OTE Pathfinder

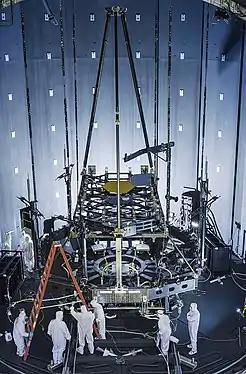
OTE Pathfinder in a test chamber

The OTE Pathfinder (for Optical Telescope Element Pathfinder), or James Webb Space Telescope Pathfinder, is a technology demonstrator and test article for the James Webb Space Telescope. It is a non-flight replica of the actual backplane, but only includes the center section, not the two "wings" on the side that extend and have additional segments on the actual JWST. It has been used for various tests and has some different configurations, but some of the major tests have been practicing installing mirror segments with non-flight hardware as well as thermal tests. The Pathfinder has also been tested in conjunction with flight hardware including the Aft Optics System. One of the goals and uses of the pathfinder is risk reduction for JWST program. The pathfinder allows practicing integration and testing procedures, and for risk mitigation With the Pathfinder it was possible to test phasing two mirrors together and also to do tests with the Aft Optical System. The OTE Pathfinder was part of the plan for integration and testing of JWST, and in particular supported the Optical Telescope Element (primary mirror, backplane, etc.).